Rugby sevens at the 2023 European Games

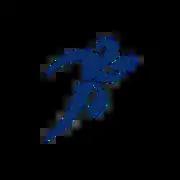

The gold medalists in the men's and women's tournaments qualified for the 2024 Summer Olympics.